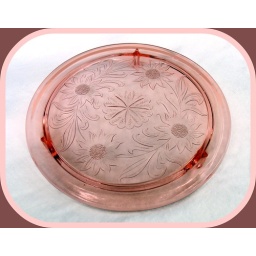
Pink Depression glass cake plate 10&amp;quot; Sunflower pattern by Jeanette, 1930's. From Southwest Antiques. Houston, Texas. May 2009.